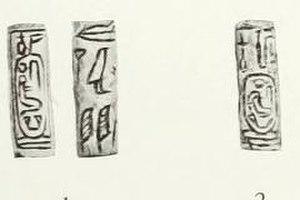
Sedjefakarê Amenemhat VII est un roi de la XIIIᵉ dynastie.